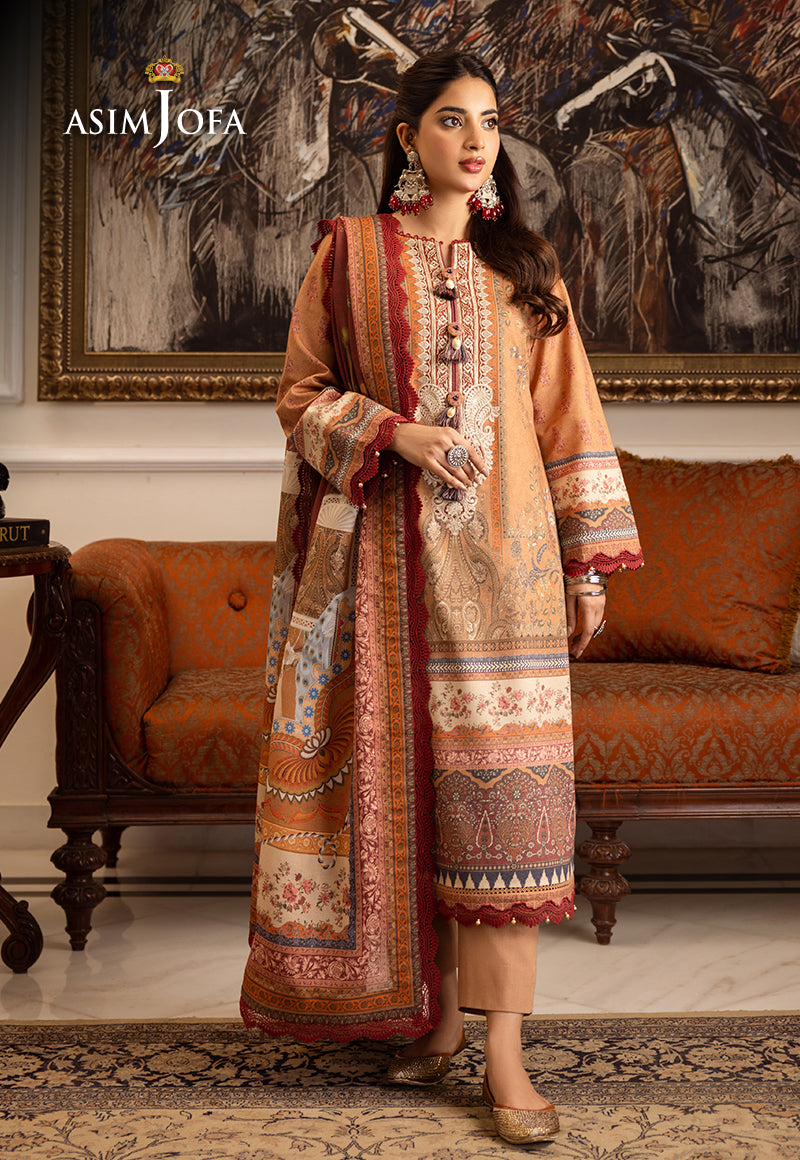
beige multi embroidered salwar suit